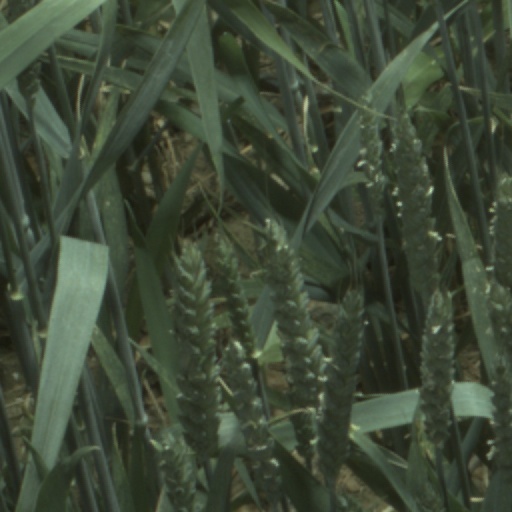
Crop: wheat